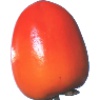
Label: kaki